Hunter Killer (video game)

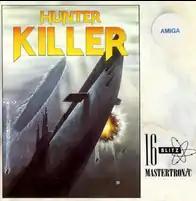

Hunter Killer is a 1989 video game published by Virgin Mastertronic.